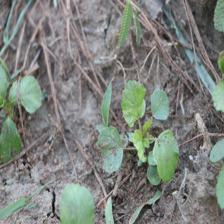
Label: BroadLeafWeed